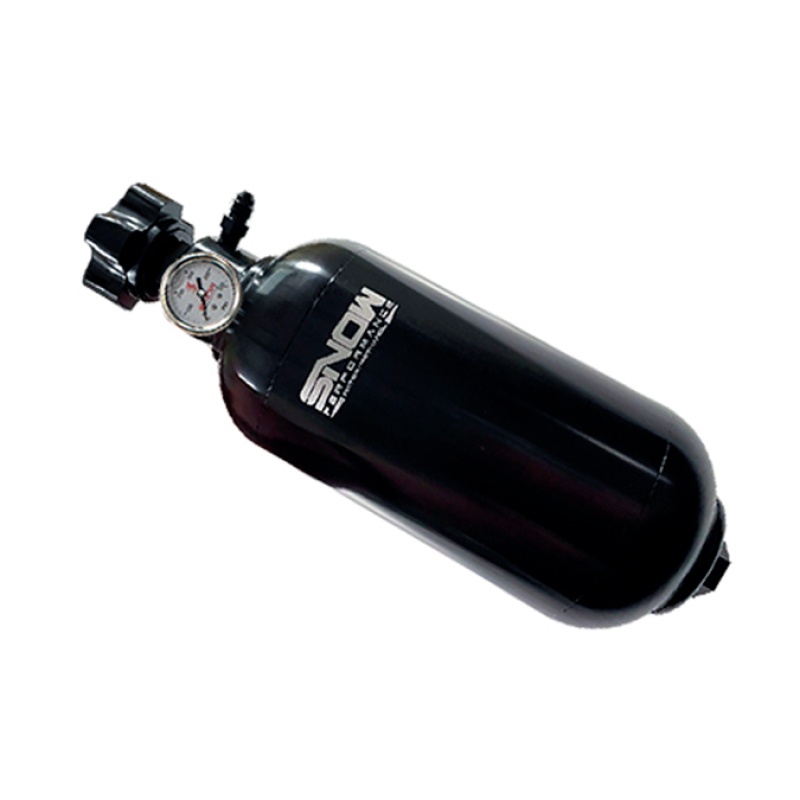
Snow Performance High Pressure Water Tank 54oz Billet
Snow Performance High Pressure Water Tank 54oz Billet
Brand: Snow Performance
Category: Sporting Goods > Outdoor Recreation > Winter Sports & Activities > Skiing & Snowboarding